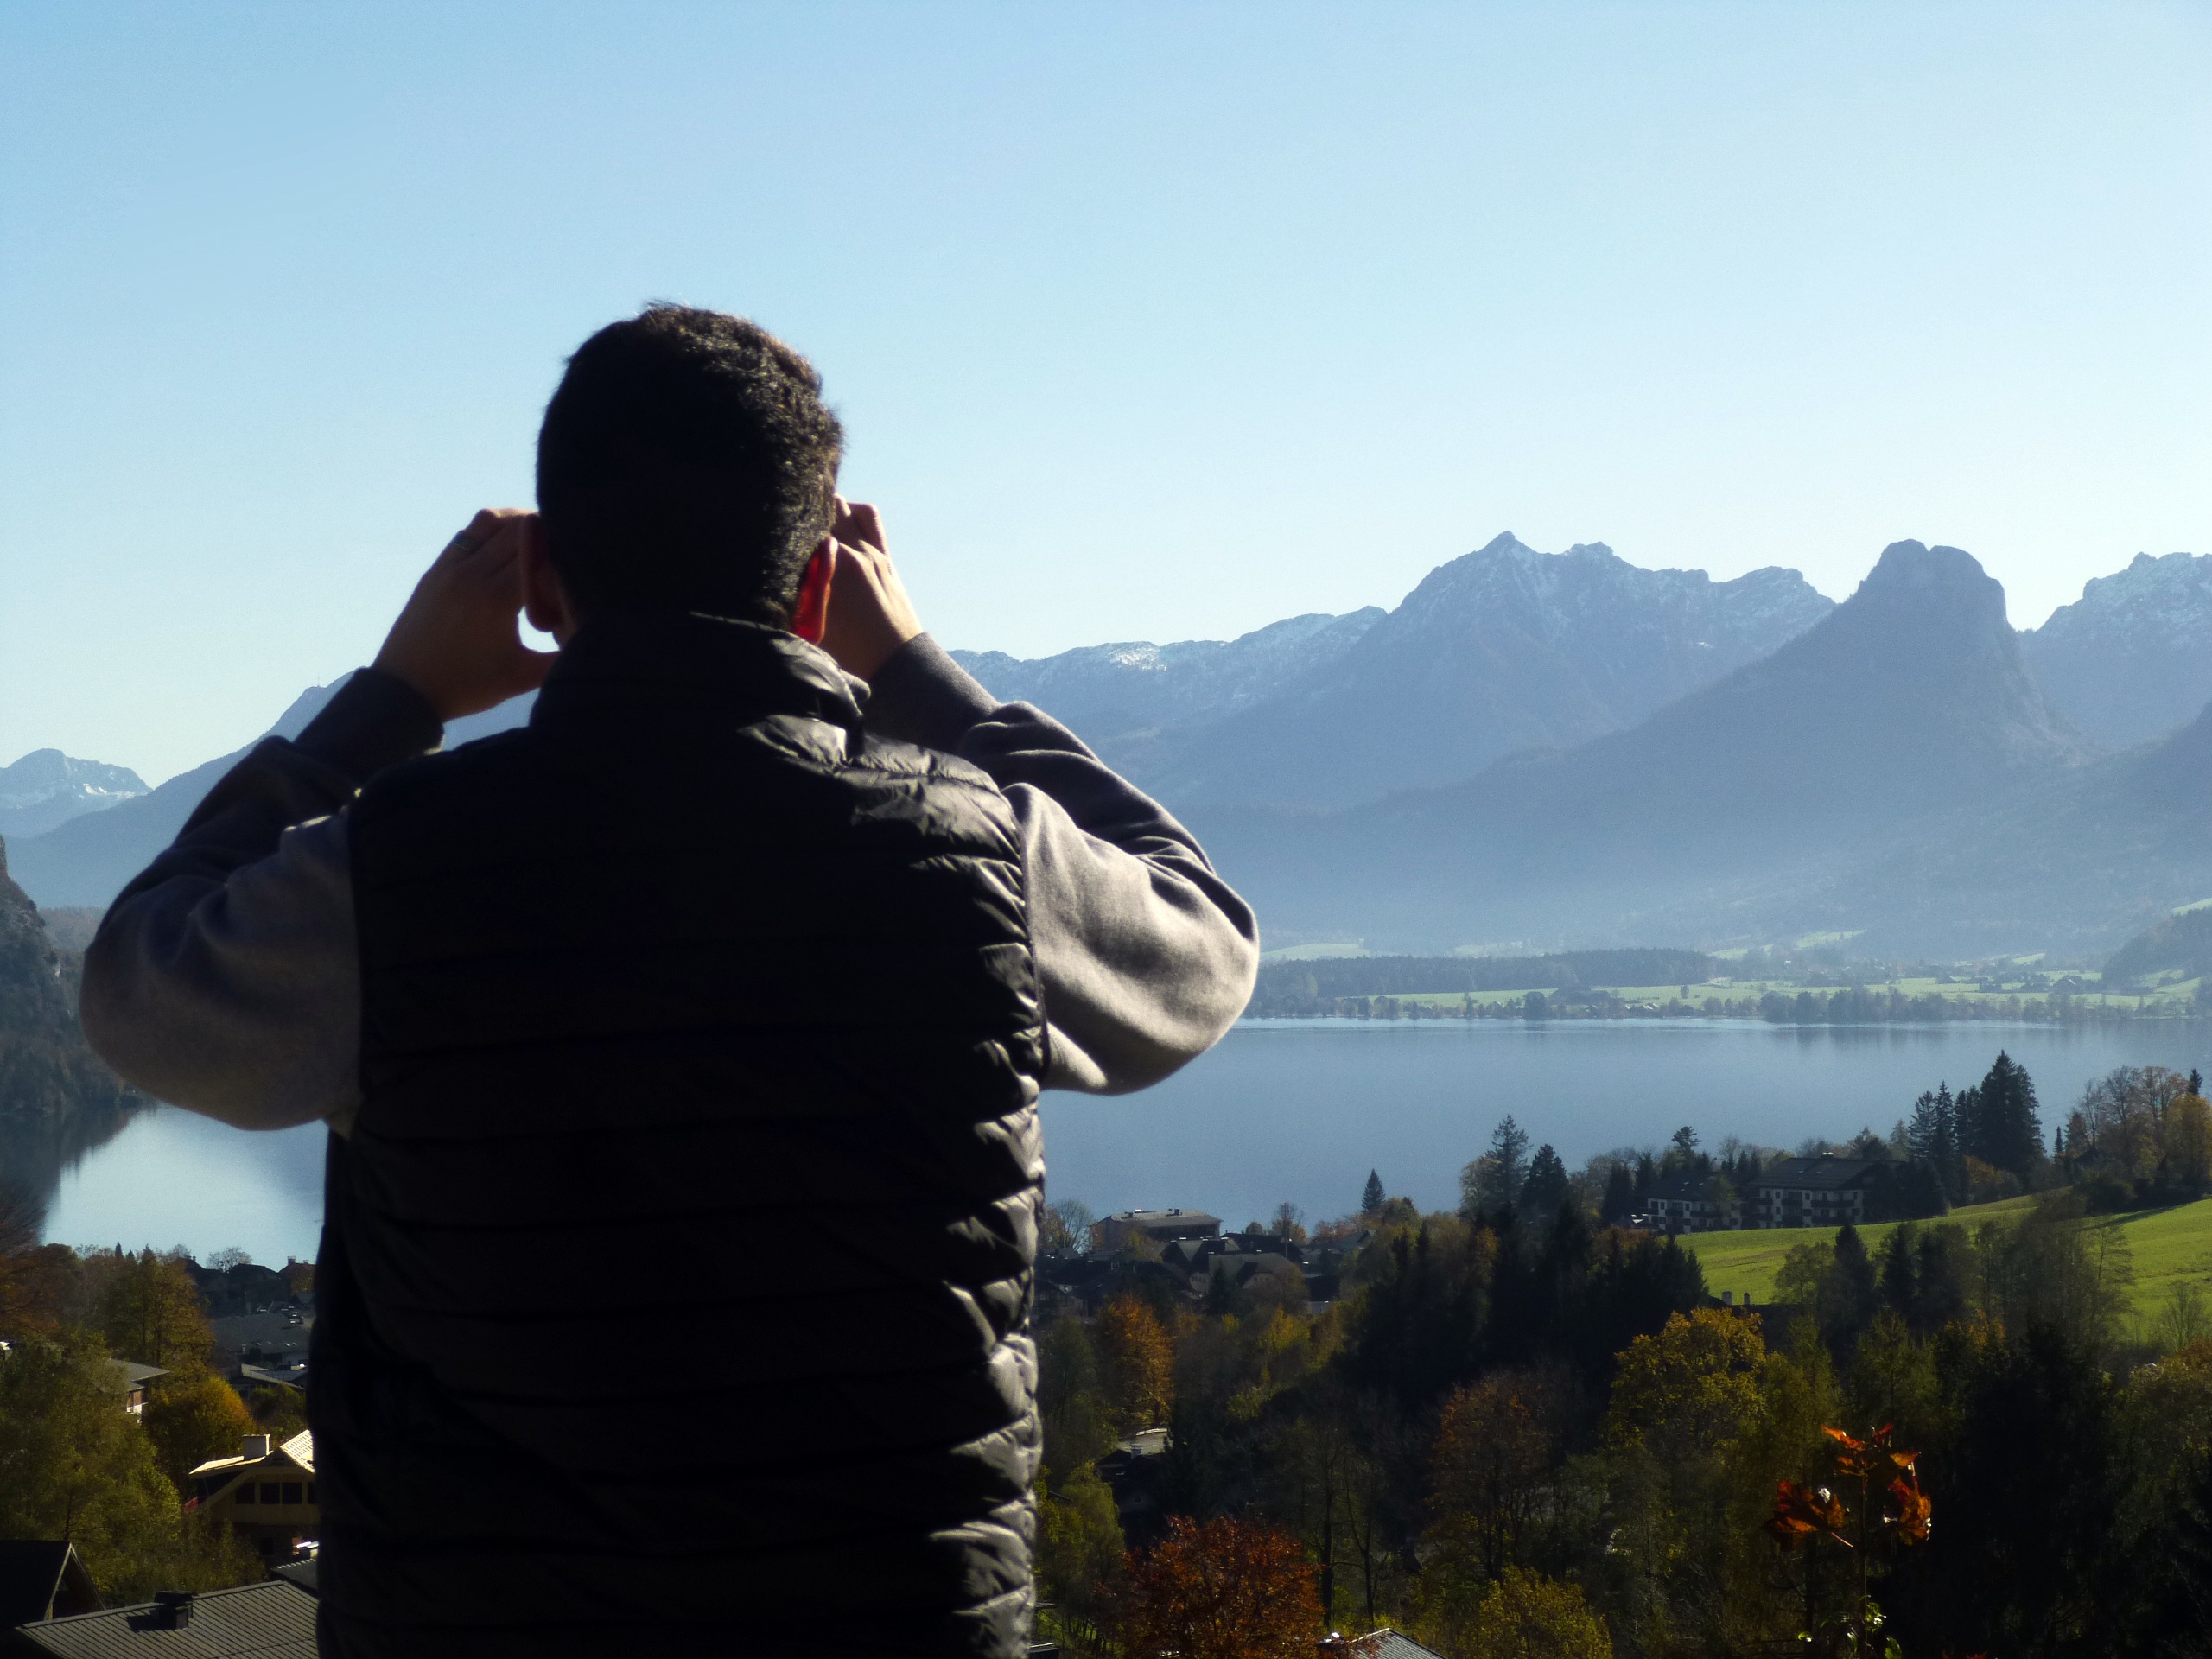
outdoor, walking, mountain, adventure, mountain range, vacation, tourist, travel, europe, sightseeing, tourism, summit, taking photo, austria, alps, european, touristic, mountainous landforms